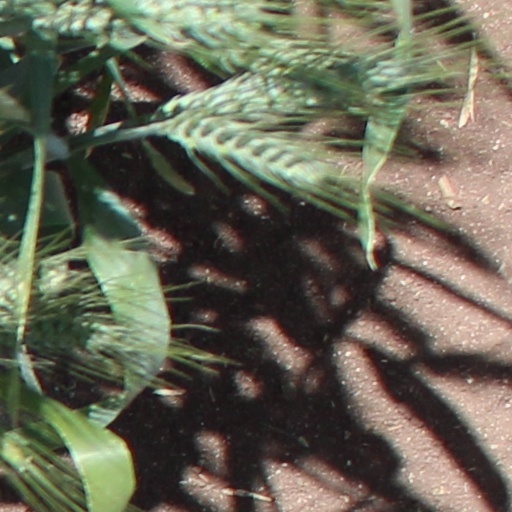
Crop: wheat